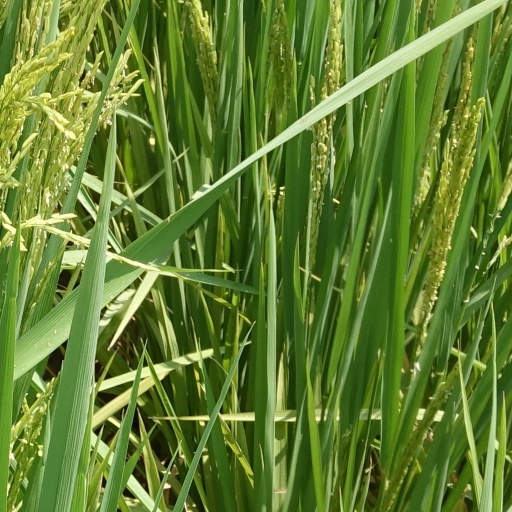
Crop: rice